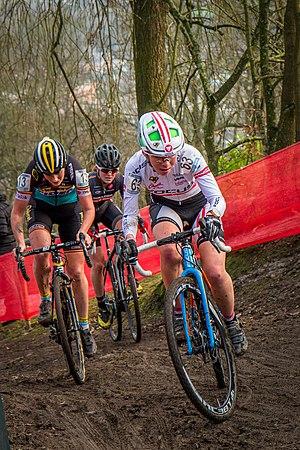
Nadja Heigl, née le 15 février 1996 à Korneubourg, est une coureuse cycliste autrichienne, spécialisée dans le cyclo-cross et le VTT cross-country.